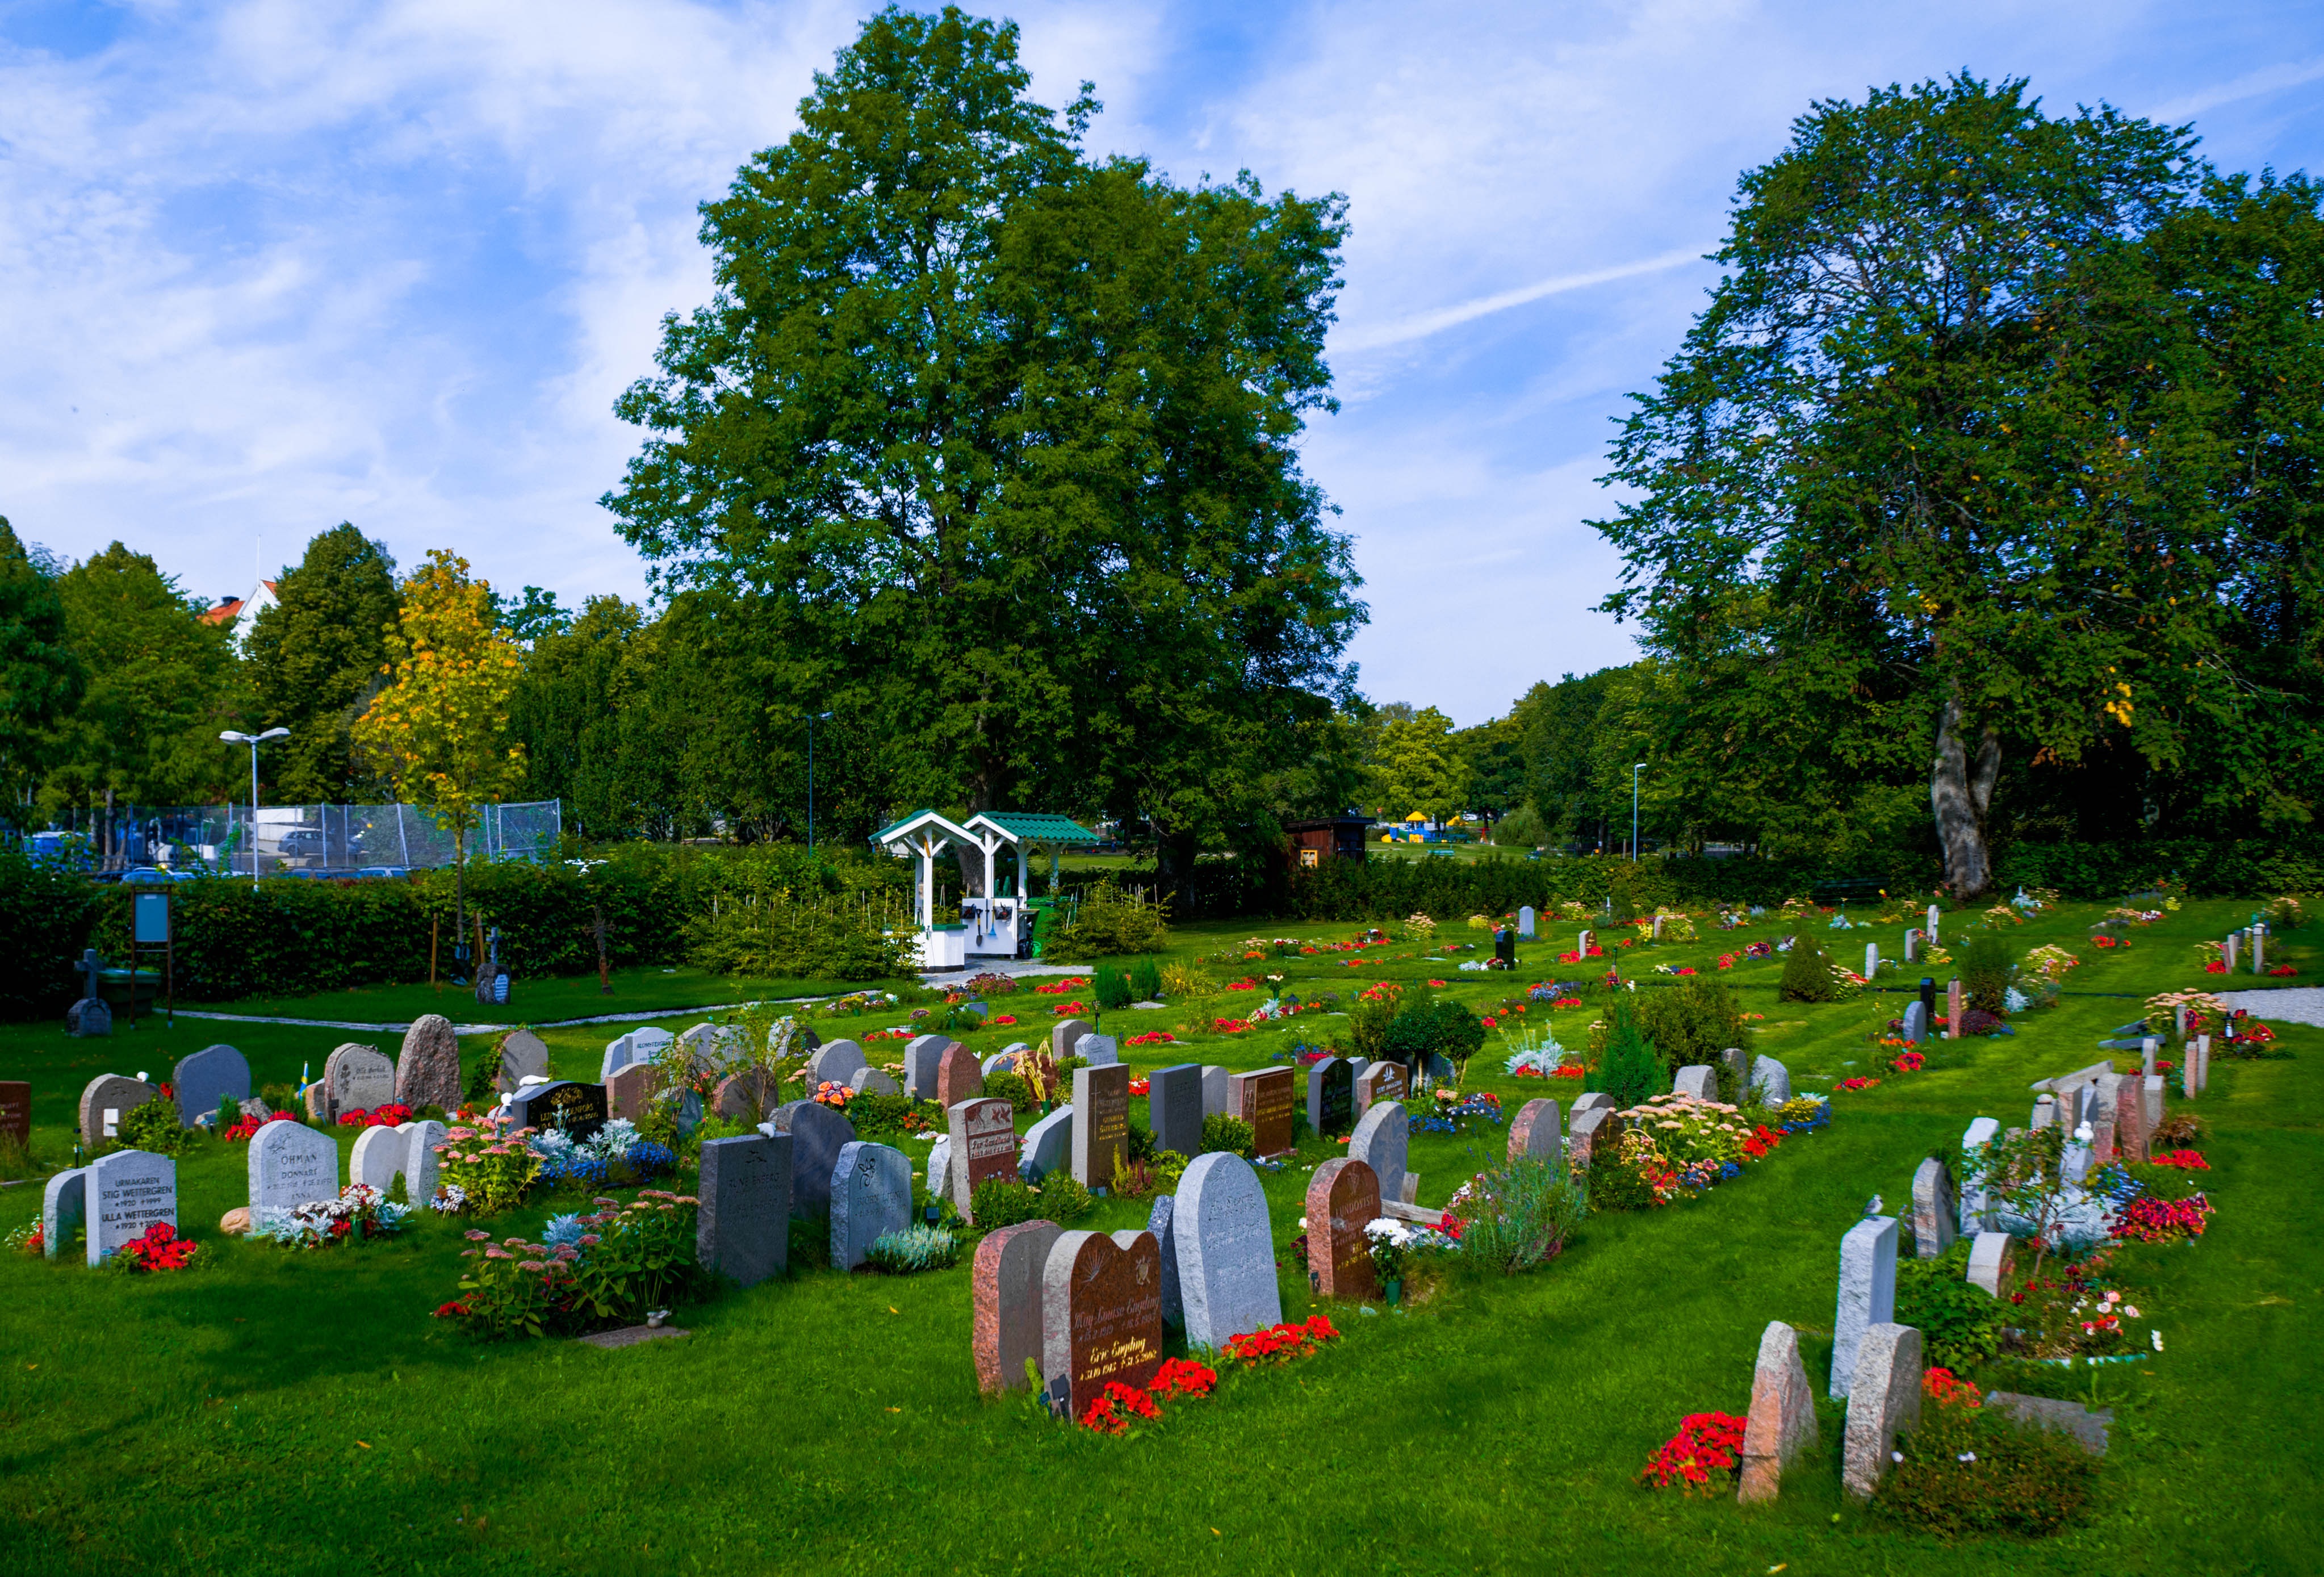
tree, meadow, flower, cemetery, garden, tombstone, death, outdoors, grave, graveyard, gravestone, sweden, headstone, stockholm, graves, ecosystem, burial, buried, grave stone, geographical feature, vaxholm